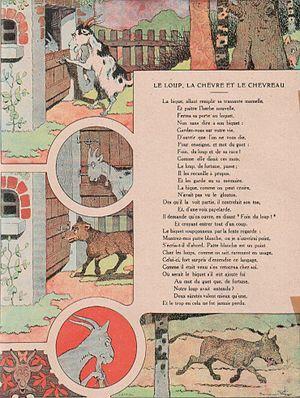
La Fontaine, Le loup, la chèvre et le chevreau, illustration Benjamin Rabier, 1909, scan d'un album de famille.
Le Loup, la Chèvre et le Chevreau est la quinzième fable du livre IV de Jean de La Fontaine situé dans le premier recueil des Fables de La Fontaine, édité pour la première fois en 1668.